Sky position (RA, Dec in degrees): 150.236, -0.1065
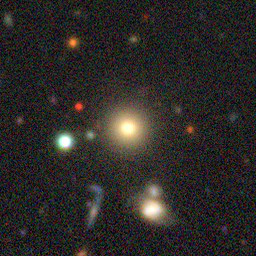
Galaxy morphology: Round Smooth Galaxies